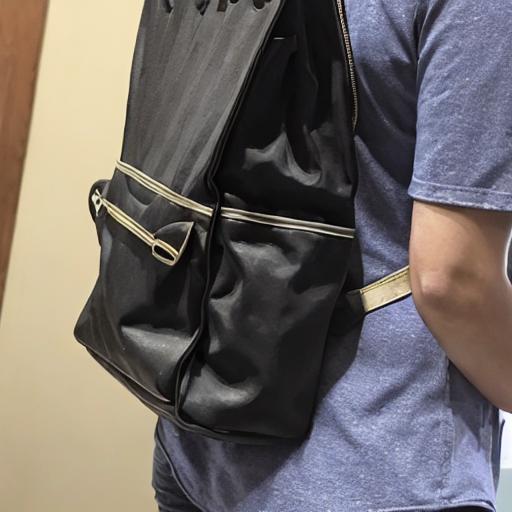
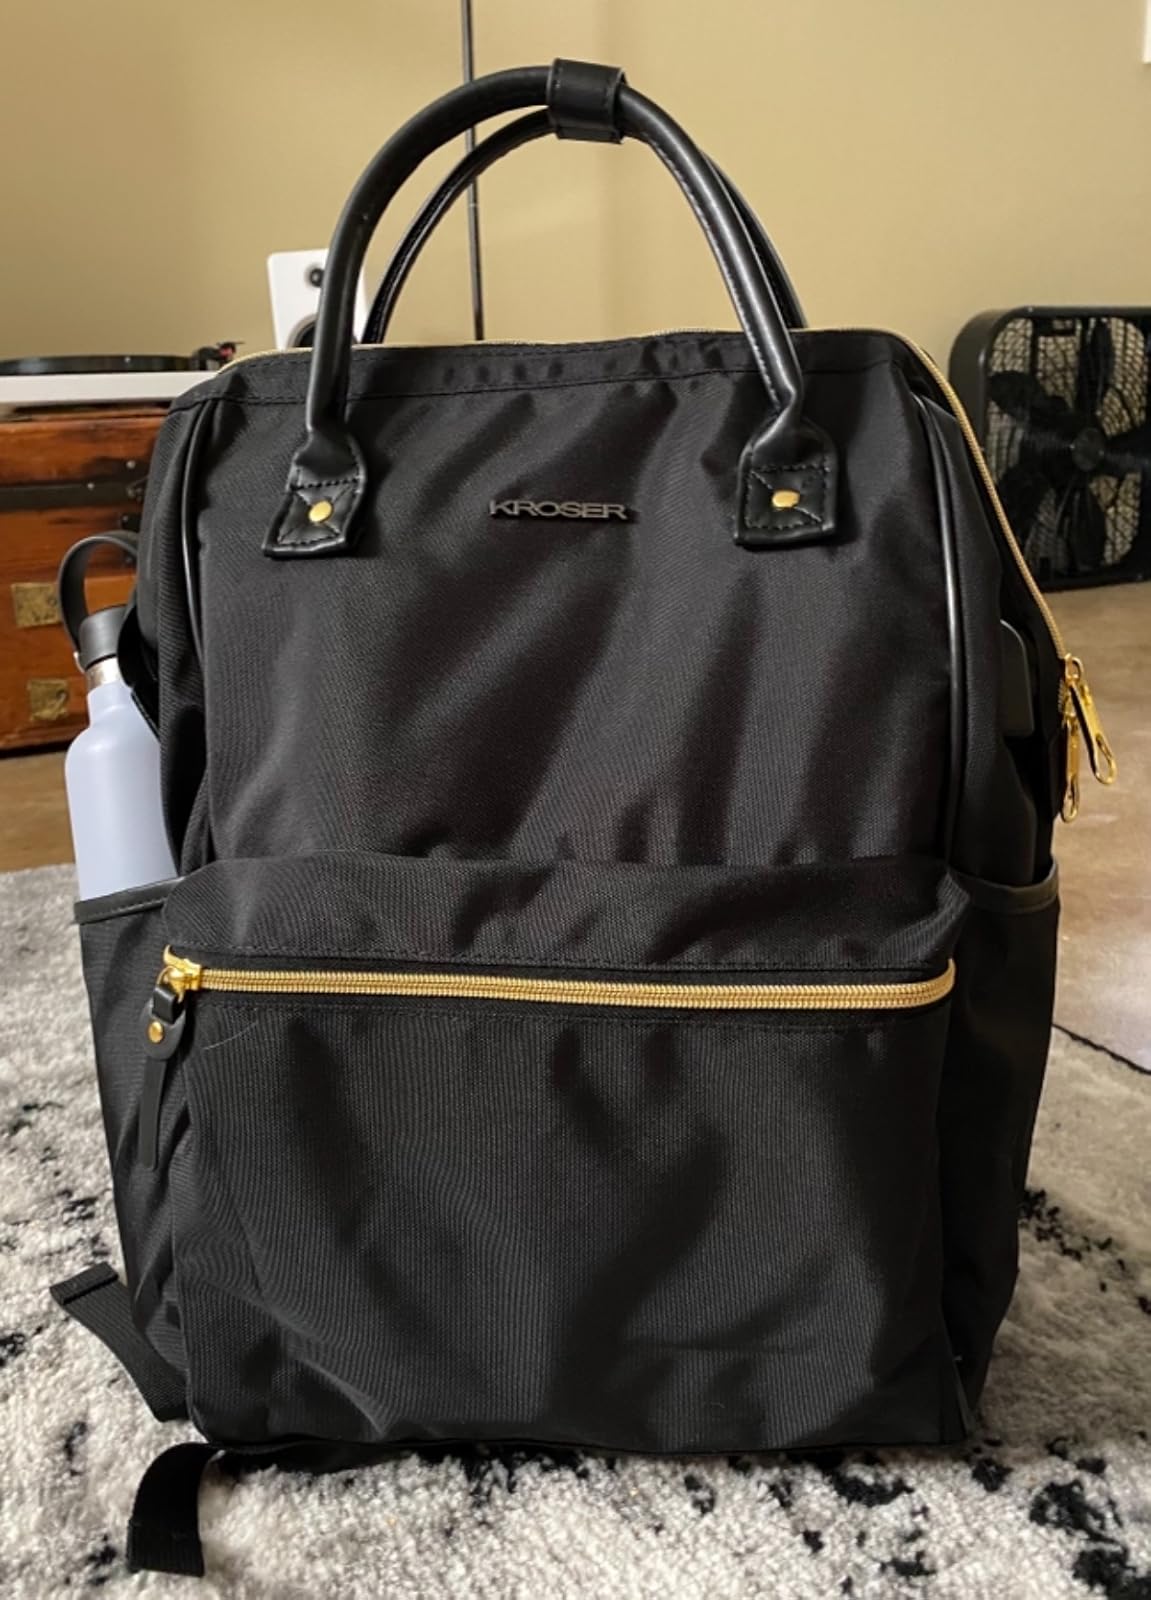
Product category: bag
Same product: no